Turbomeca Astazou

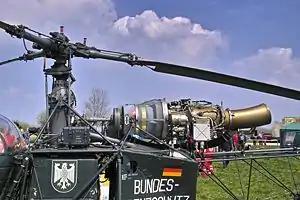
Turbomeca Astazou IIA on an SA 318C Alouette II

The Turbomeca Astazou is a highly successful series of turboprop and turboshaft engines, first run in 1957. The original version weighed and developed at 40,000 rpm. It was admitted for aviation service on May 29, 1961, after a 150-hour test run. The main developing engineer was G. Sporer. It was named after two summits of the Pyrenees.